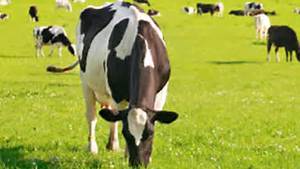
Label: cow